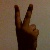
The image shows a hand gesture representing the number 2 in Indian Sign Language.